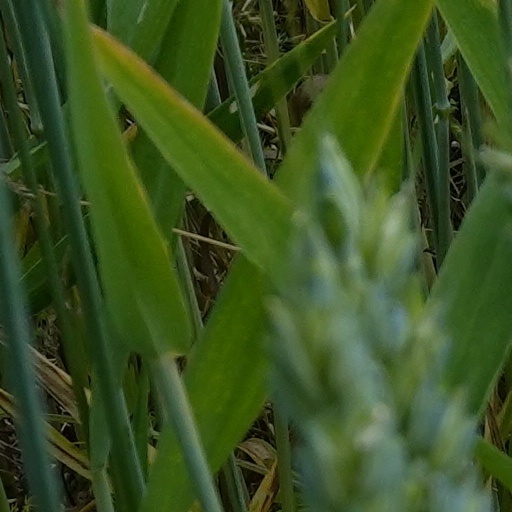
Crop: wheat